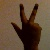
The image shows a hand gesture representing the number 3 in Indian Sign Language.